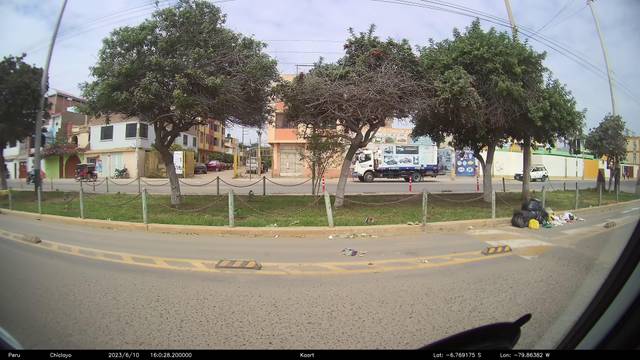
Region: Peru
Coordinates: -6.769, -79.864